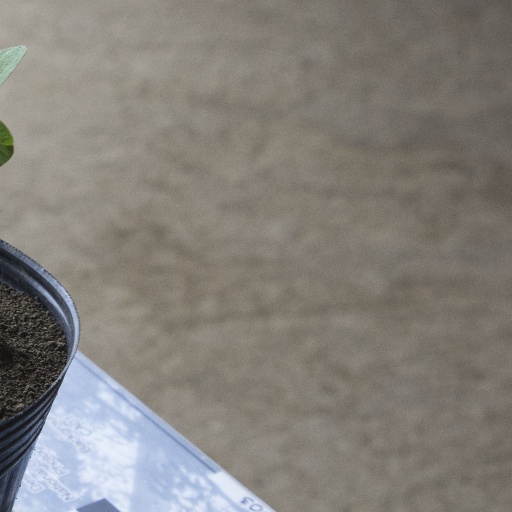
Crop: soybean